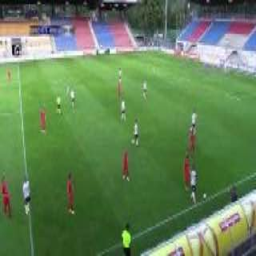
Rheinpark Stadium